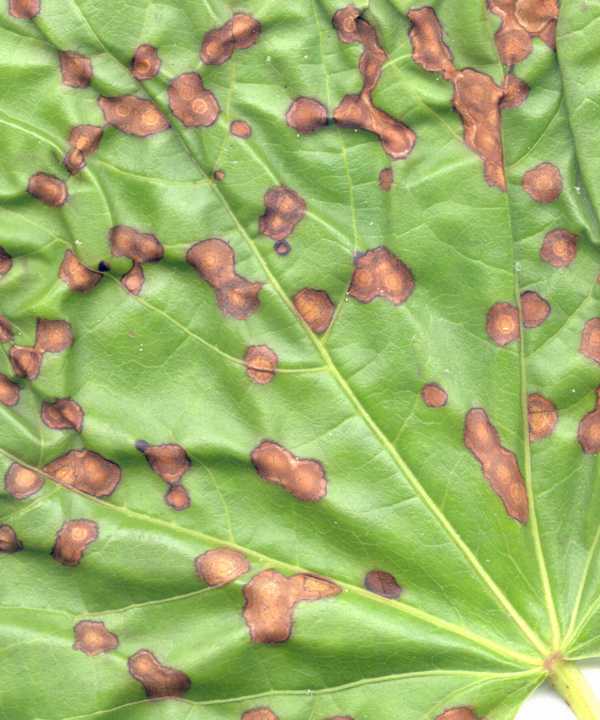
Labels: grape leaf black rot